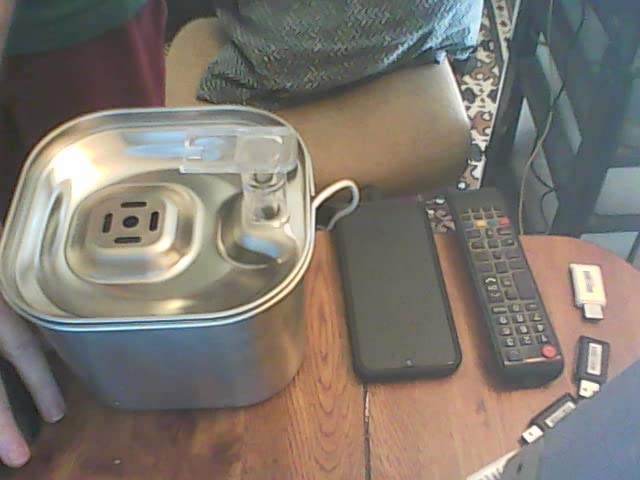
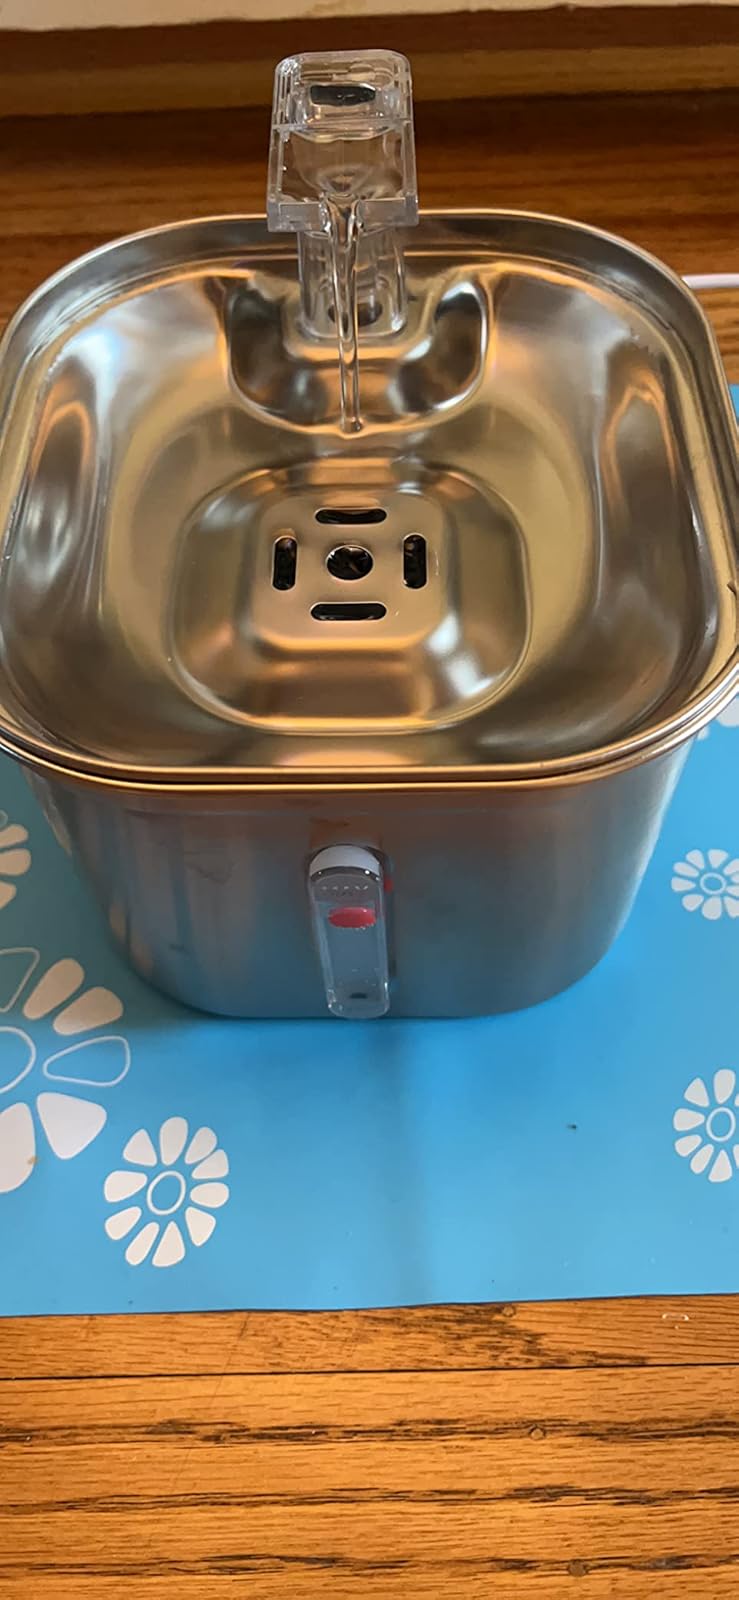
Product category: items_bowl
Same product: yes